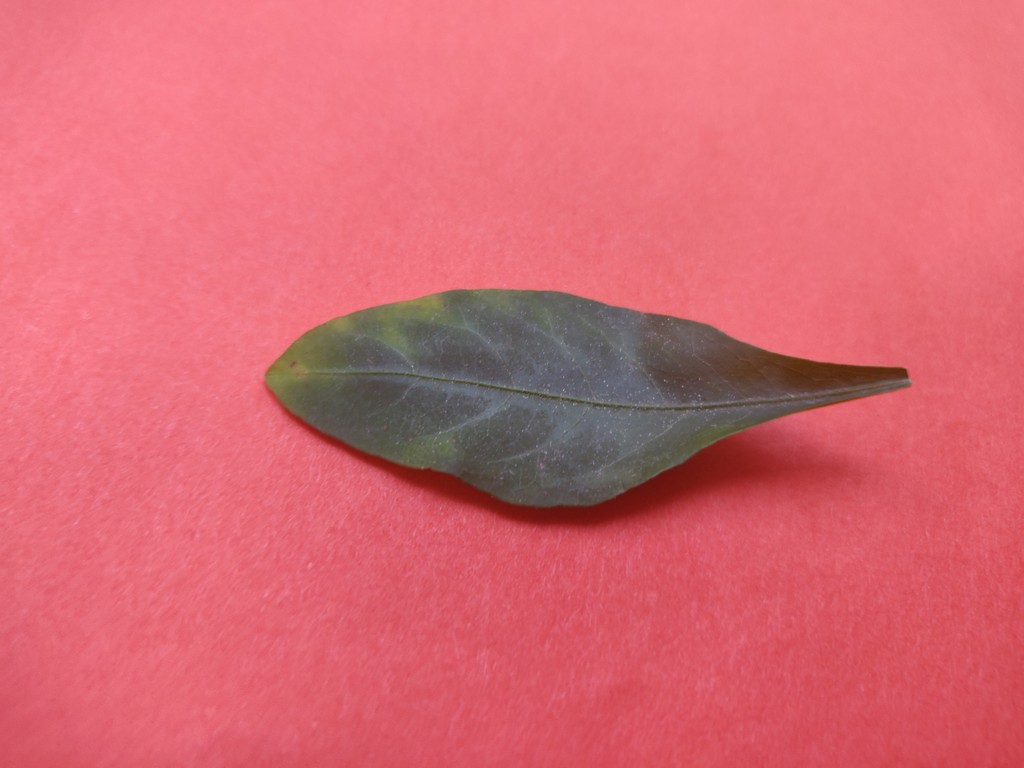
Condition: Unhealthy
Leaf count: single
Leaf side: front